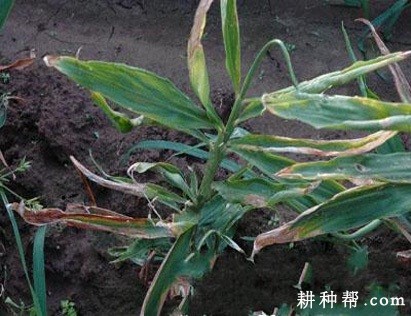
Plant: Ginger
Disease: ginger sheath blight